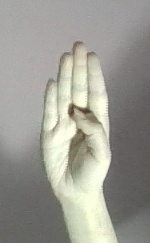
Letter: kaaf